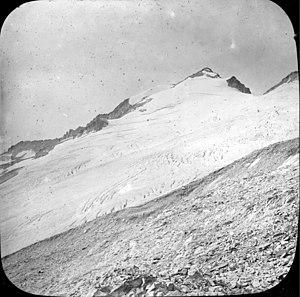
Le fonds photographique Eugène Trutat est une collection photographique qui est détenue par la Ville de Toulouse et dont la gestion est répartie entre trois organismes culturels municipaux ou intercommunaux : le Muséum de Toulouse, la Bibliothèque municipale et les Archives municipales de Toulouse.
Le pic d’Aneto est le point culminant de la chaîne des Pyrénées avec une altitude de 3 404 m. Il se situe en Espagne, au nord-est de l’Aragon et de la province de Huesca, dans la comarque de Ribagorce.